Adrián Bone

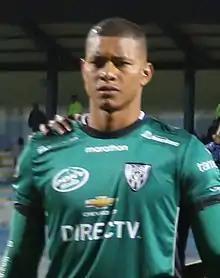
Bone in 2017

Adrián Javier Bone Sánchez (born 8 September 1988) is an Ecuadorian international footballer who plays as a goalkeeper for CD Miguel Iturralde.